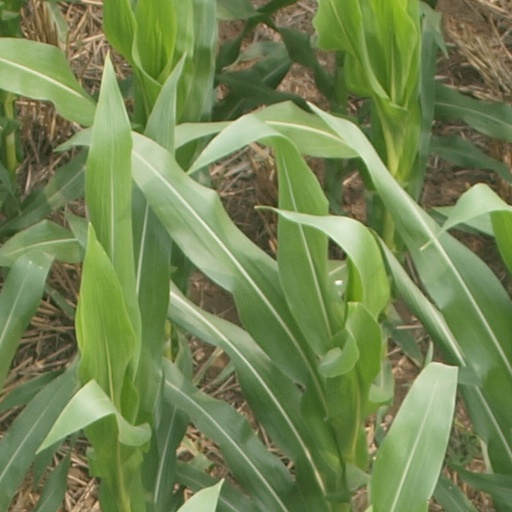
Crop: maize; corn